Mihály Varga

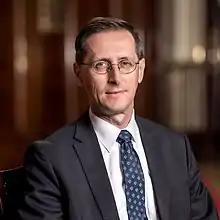
Varga in 2020

Mihály Varga (born 26 January 1965) is a Hungarian politician, who served as Minister of Finance (previously Minister of National Economy) from 2013 to 2024. He also served as Minister of Finance between 2001 and 2002. He has been a member of Fidesz since the party's founding in 1988. He was one of the party's four vice presidents between 2005 and 2013.